Atefeh Ramezanizadeh

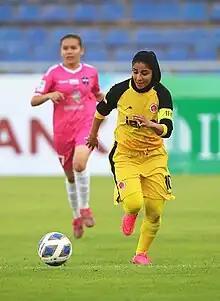

Atefeh Ramezanizadeh (born 21 April 1992) is an Iranian footballer who plays as a defender for Kowsar Women Football League club Bam Khatoon FC and the Iran national team.